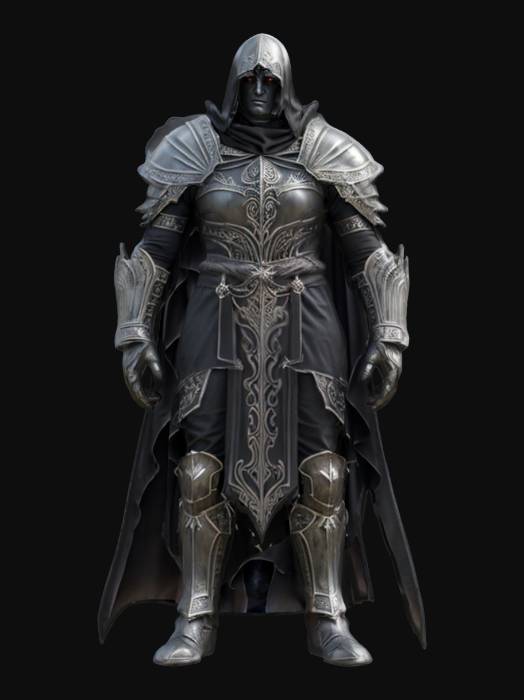
미적 점수 (1~10점): 8